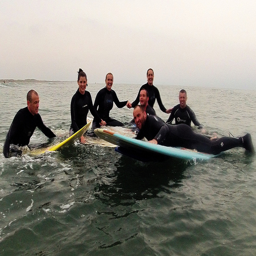
A group of people on wet suits sitting on surfboards in the ocean.
A group of men are gathered on surfboards in water.
A group of people riding boars on top of the ocean.
People are there recognizing and having a huge amount of fun of their life.

A group of surfers on their surfboards in the water.